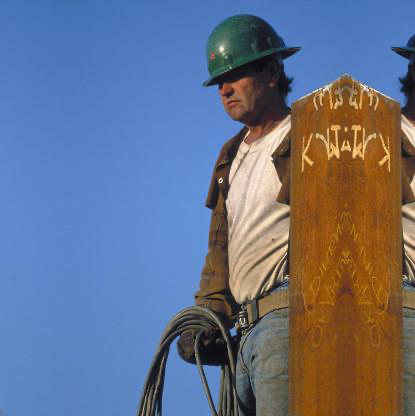
Objects in the image:
label: helmet